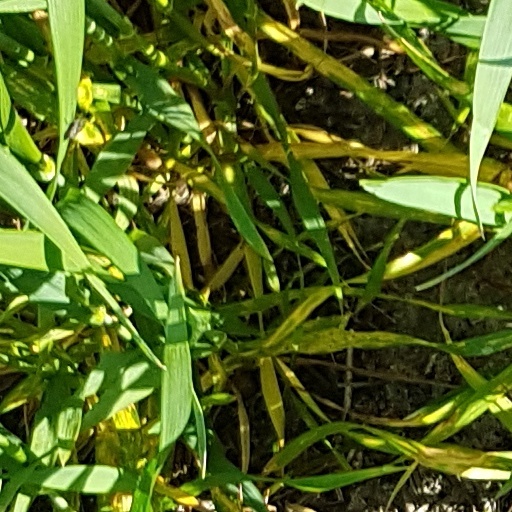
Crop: wheat